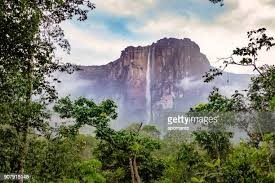
Landmark: Angel Falls